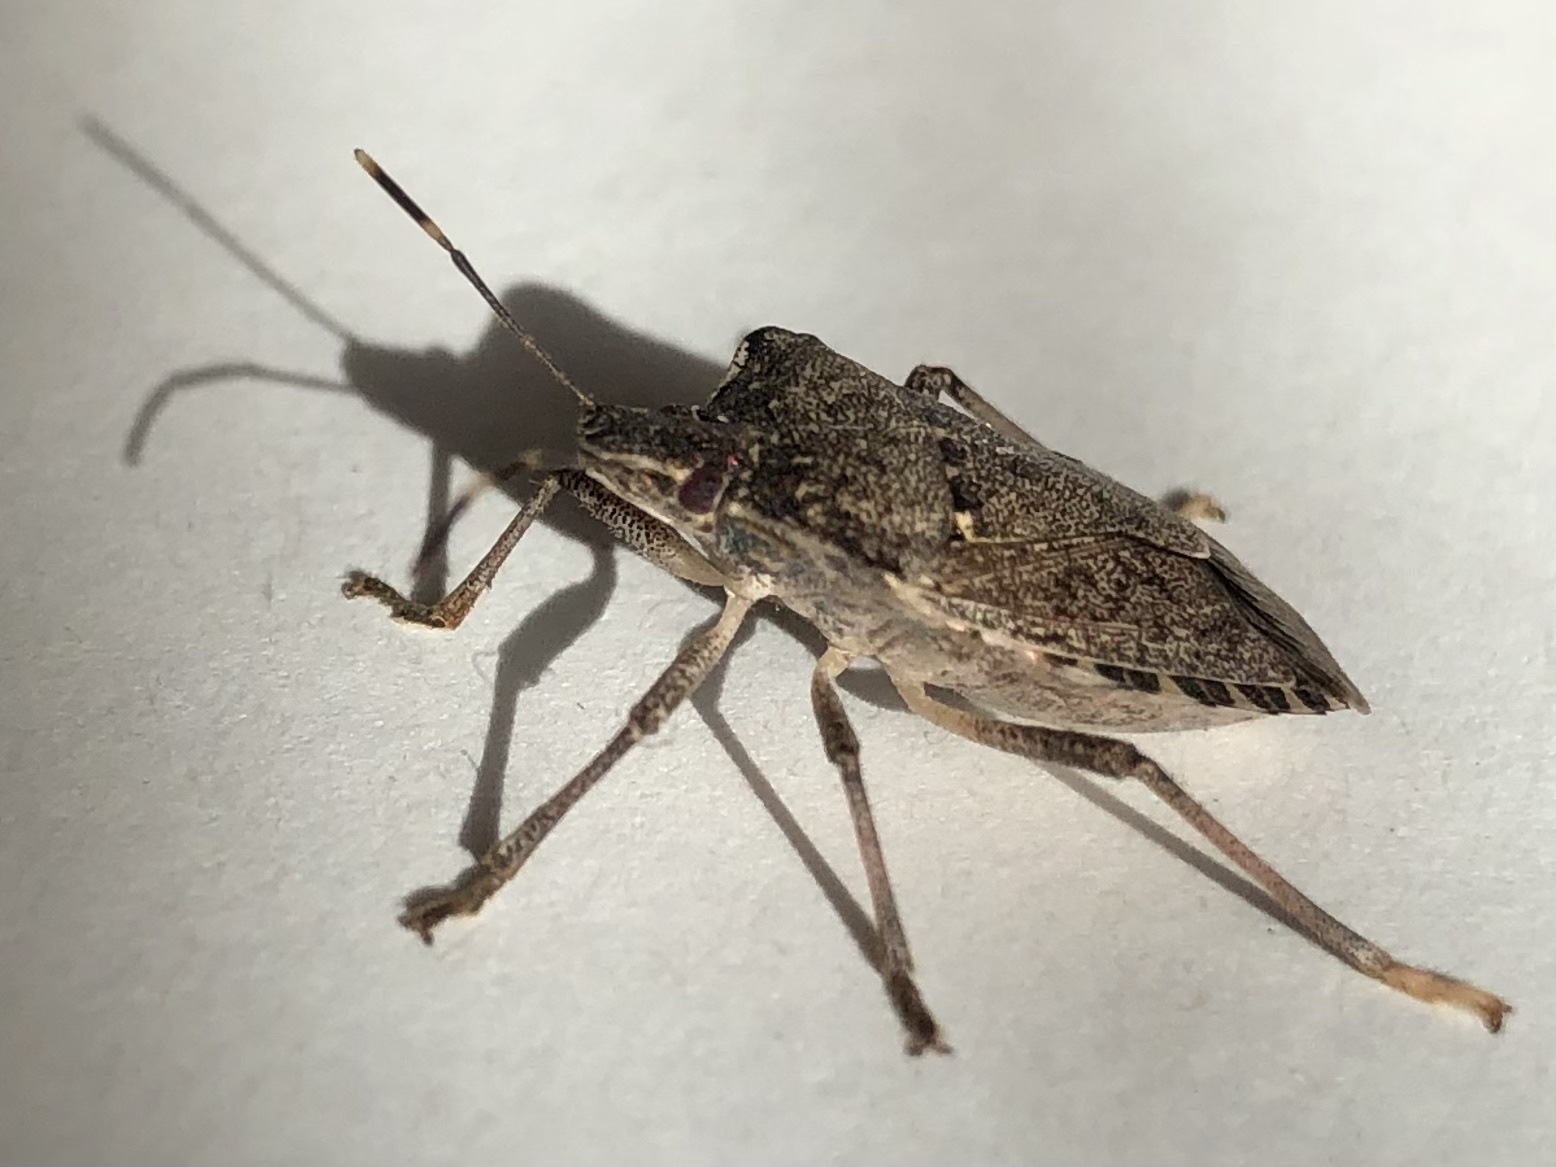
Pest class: stink_bug